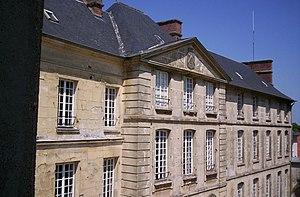
Le Centre national de formation des Scouts et Guides de France a pour siège le château de Jambville, dans les Yvelines. Chaque année plus de 2 000 cadres y participent à des formations. Avec 27 salles de réunion, 200 lits en chambres ou dortoirs et un réfectoire de 400 places, le centre dispose des infrastructures nécessaires pour accueillir simultanément douze d'entre elles.
Le château de Jambville est un château situé dans la commune de Jambville, dans le département des Yvelines.
Cet article recense les monuments historiques du nord des Yvelines, en France.